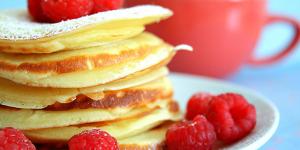
mini crepes de queso con thermomix